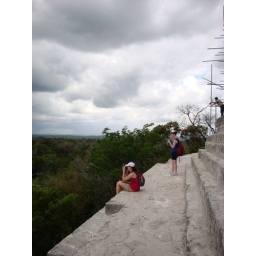
That's me in the white hat and Kay-tee standing nearby